Duftite

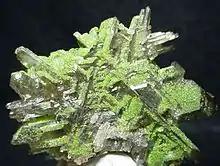
Duftite on cerussite, Tsumeb mine, Namibia (size: 6 × 5 × 3 cm)

Reported from Argentina, Australia, Austria, Chile, the Czech Republic, France, Germany, Greece, Italy, Japan, Mexico, Namibia, Poland, Portugal, Russia, South Africa, Spain, Switzerland, the UK, the US and Zimbabwe.